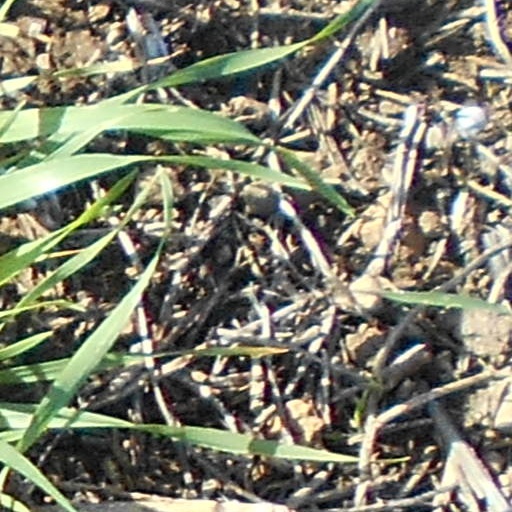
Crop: wheat